Gamal El-Sagini

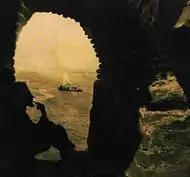
El-Sagini sitting by the river Nile shore staring at the horizon

El Sagini always saw the River Nile as the symbol of prosperity and well being picturing the Nile as an old bearded man in his Statue "The Nile" (Bronze- 100x50x8 cm-1958), yet he also considered it his source of solace and relief.